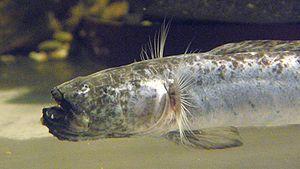
Les Amblyopinae sont une sous-famille de la famille des Gobiidae, regroupant certaines espèces de poissons appelés Gobies.